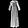
Label: Dress